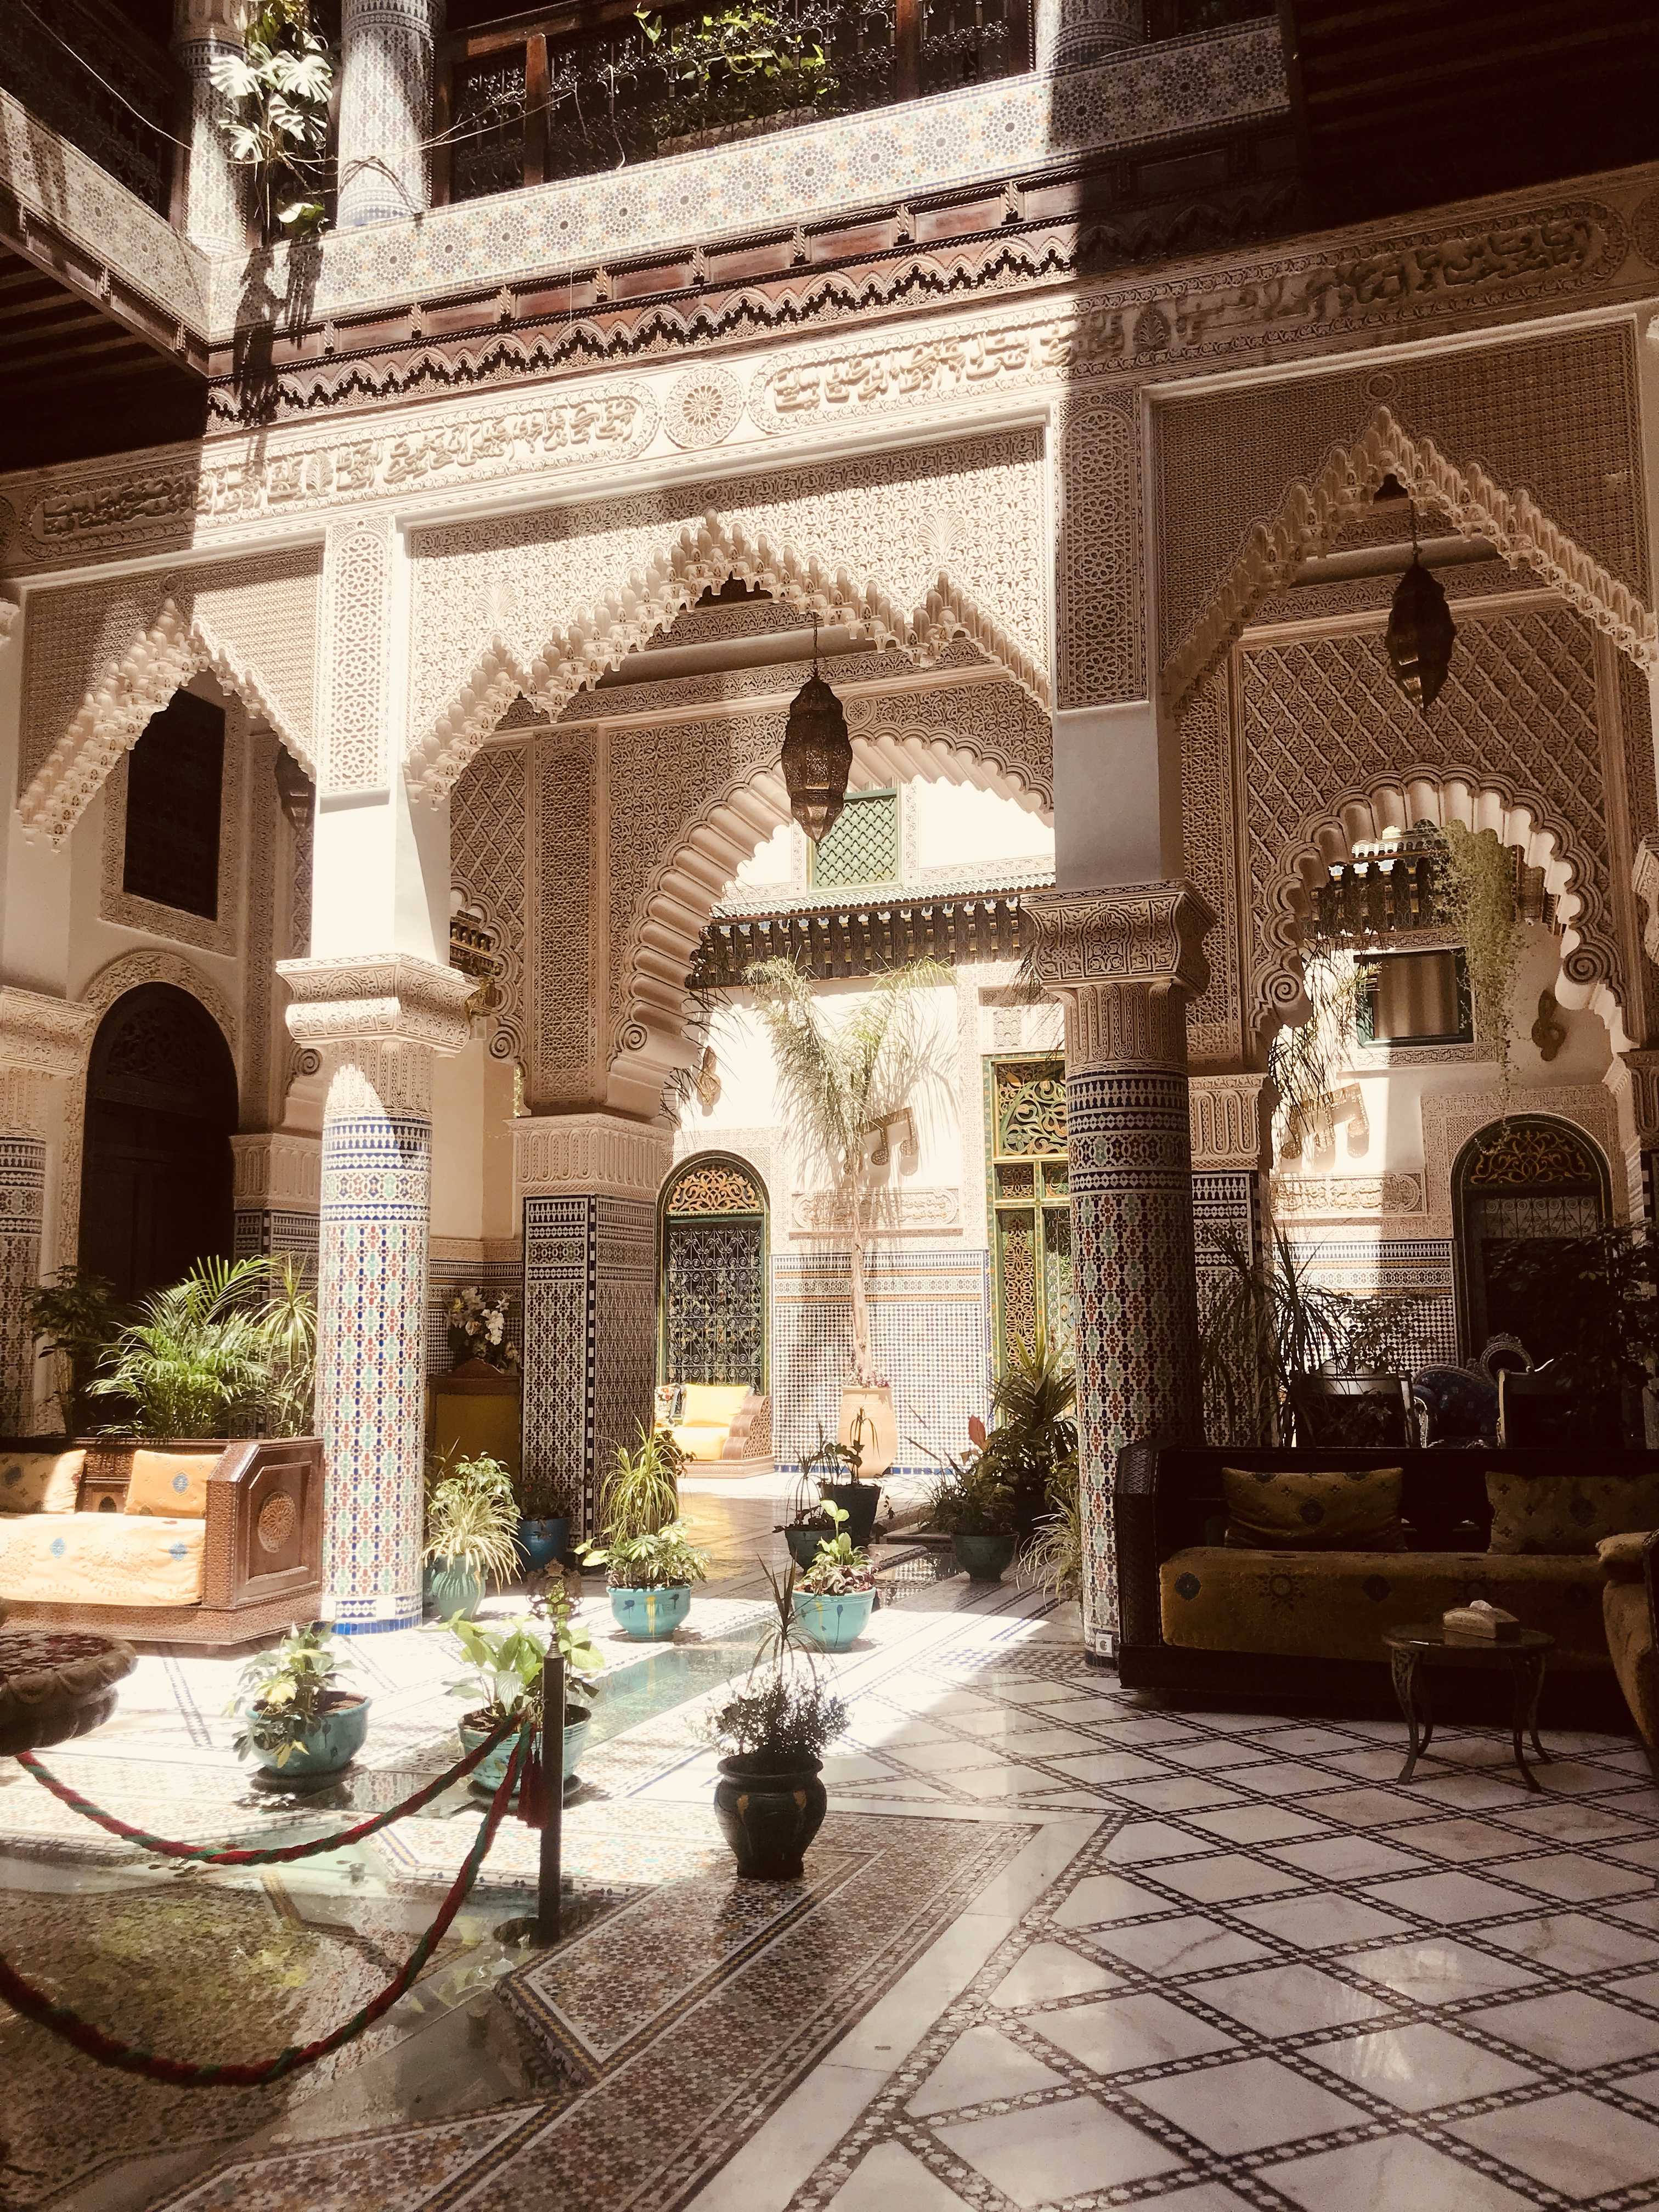
marocco, fes, holy places, courtyard, arch, architecture, building, interior design, house, facade, column, palace, city